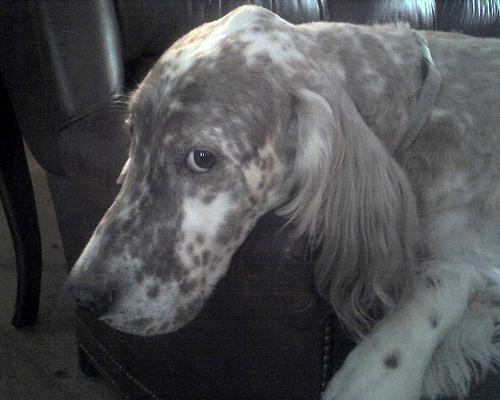
english setter